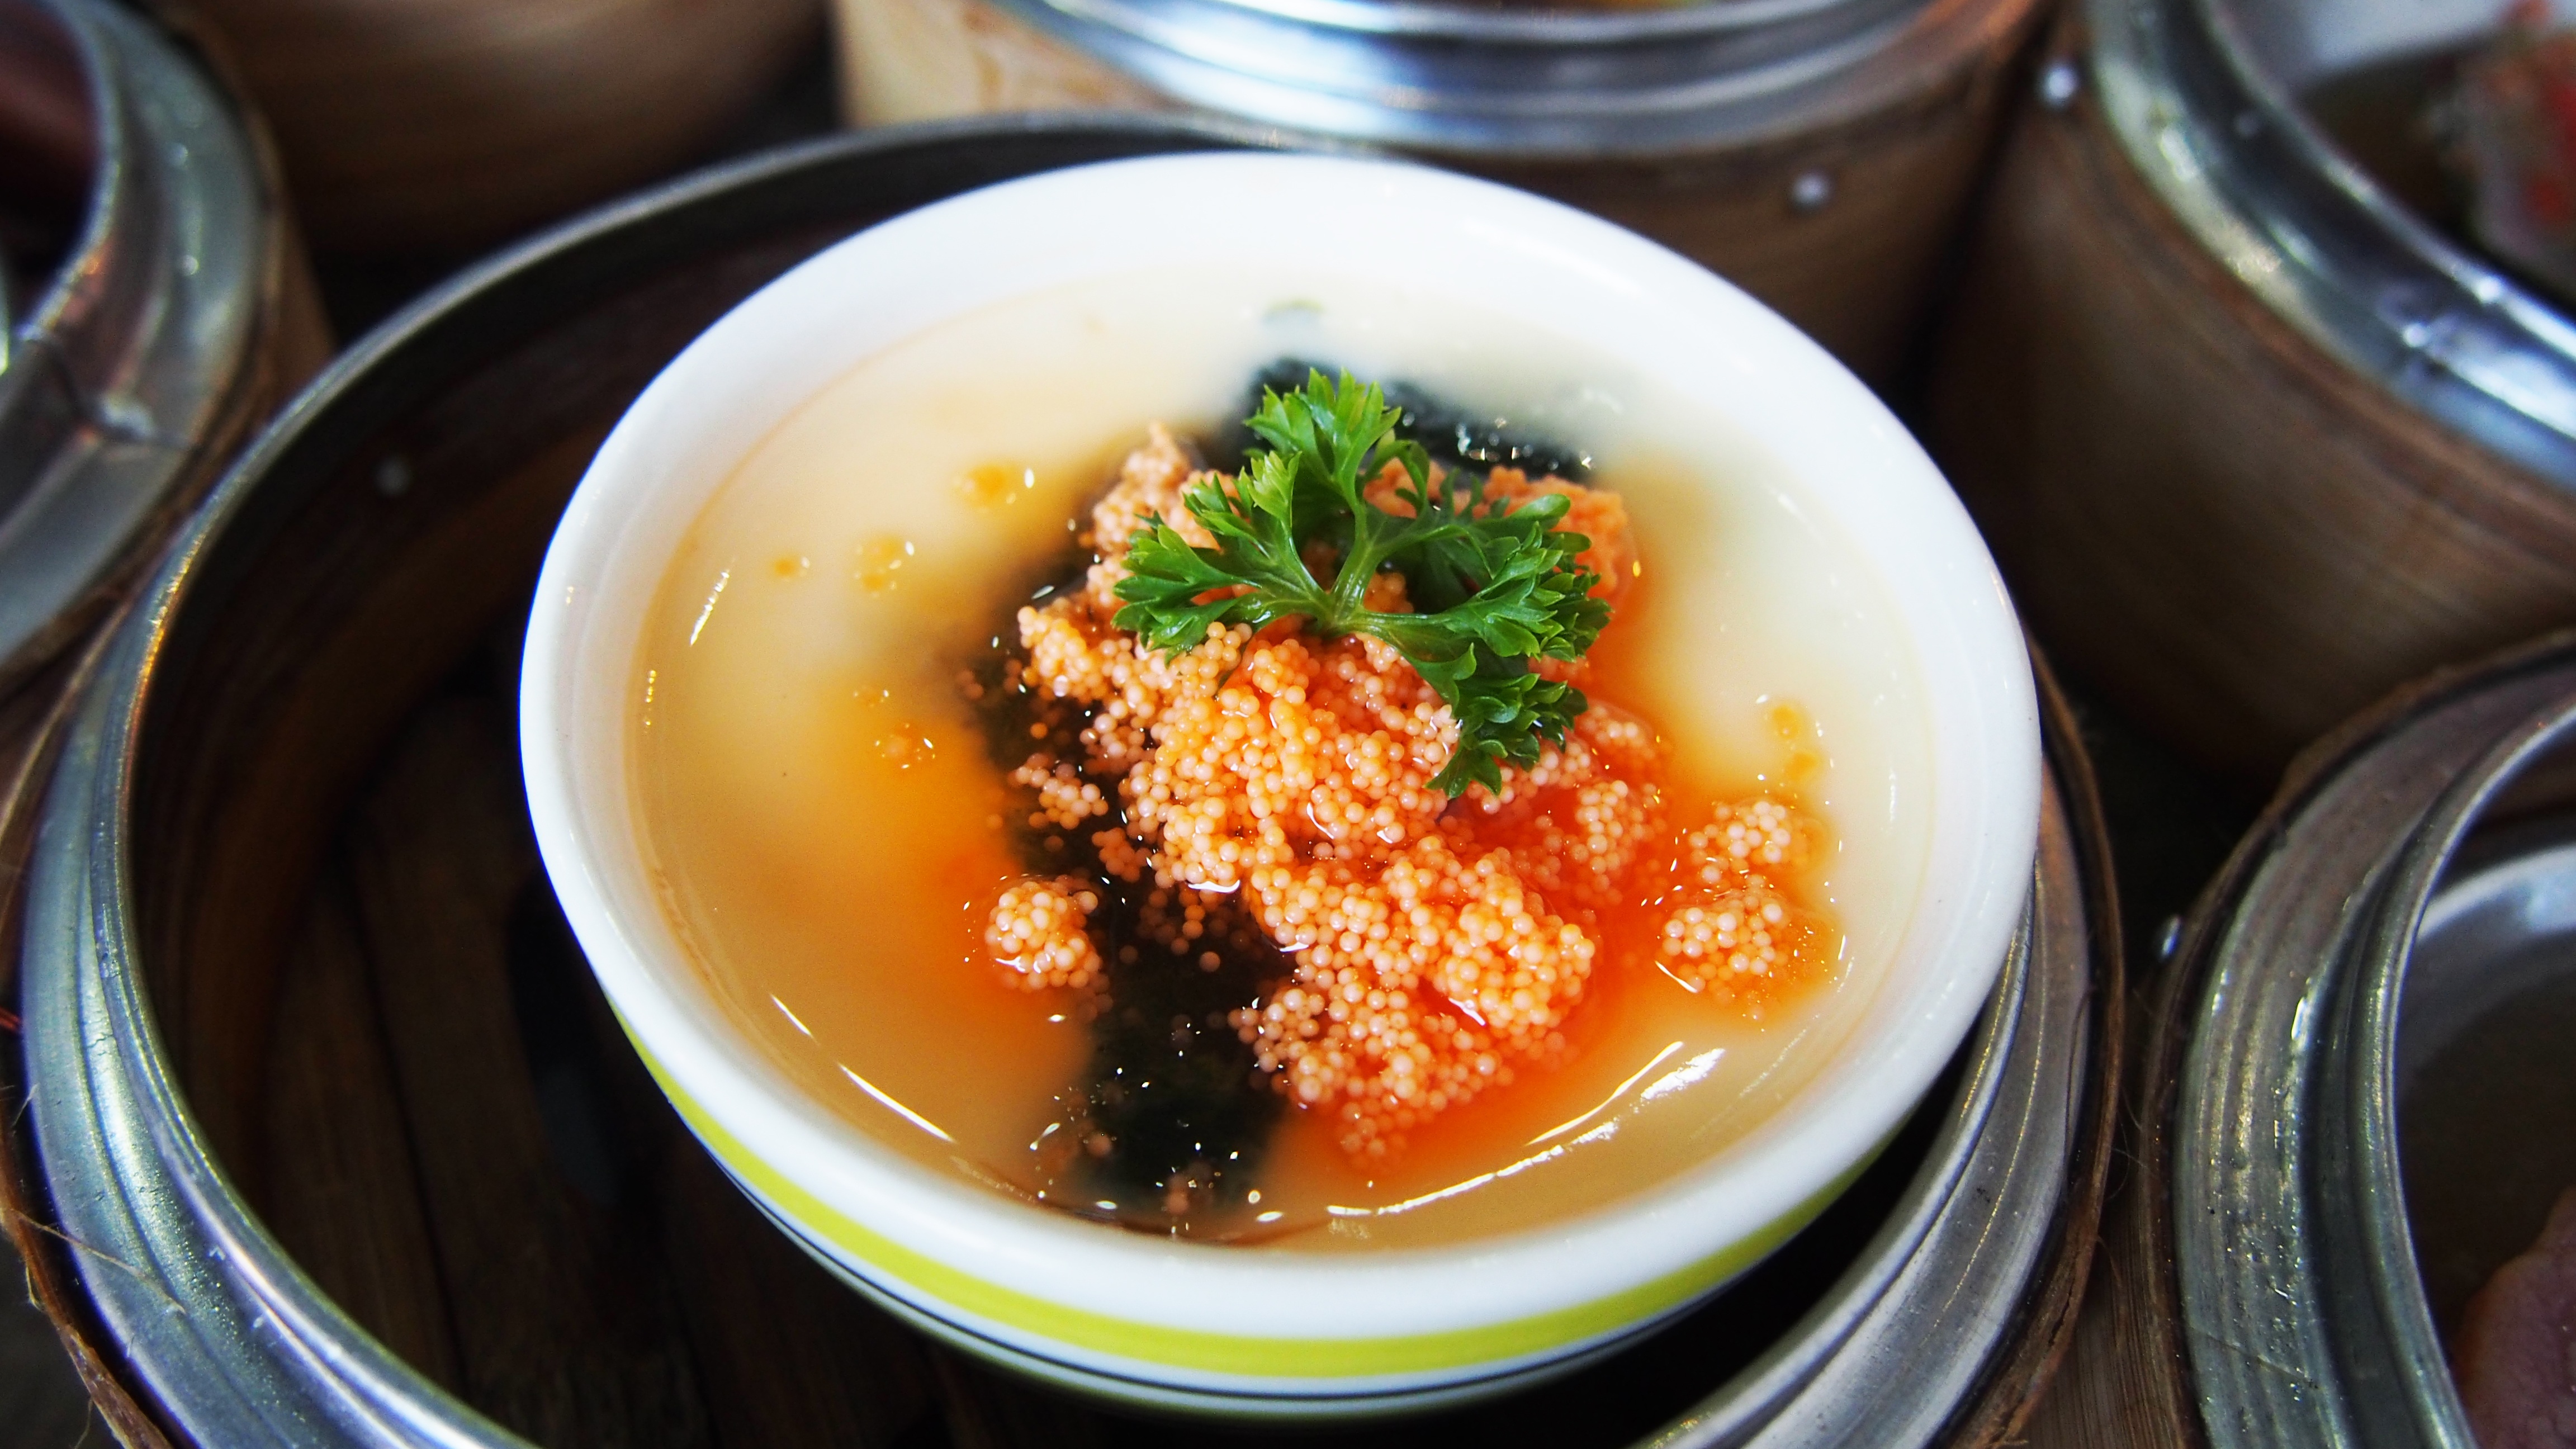
dish, meal, food, produce, lunch, cuisine, soup, egg, asian food, china, thai, chinese food, dim sum, steamed egg